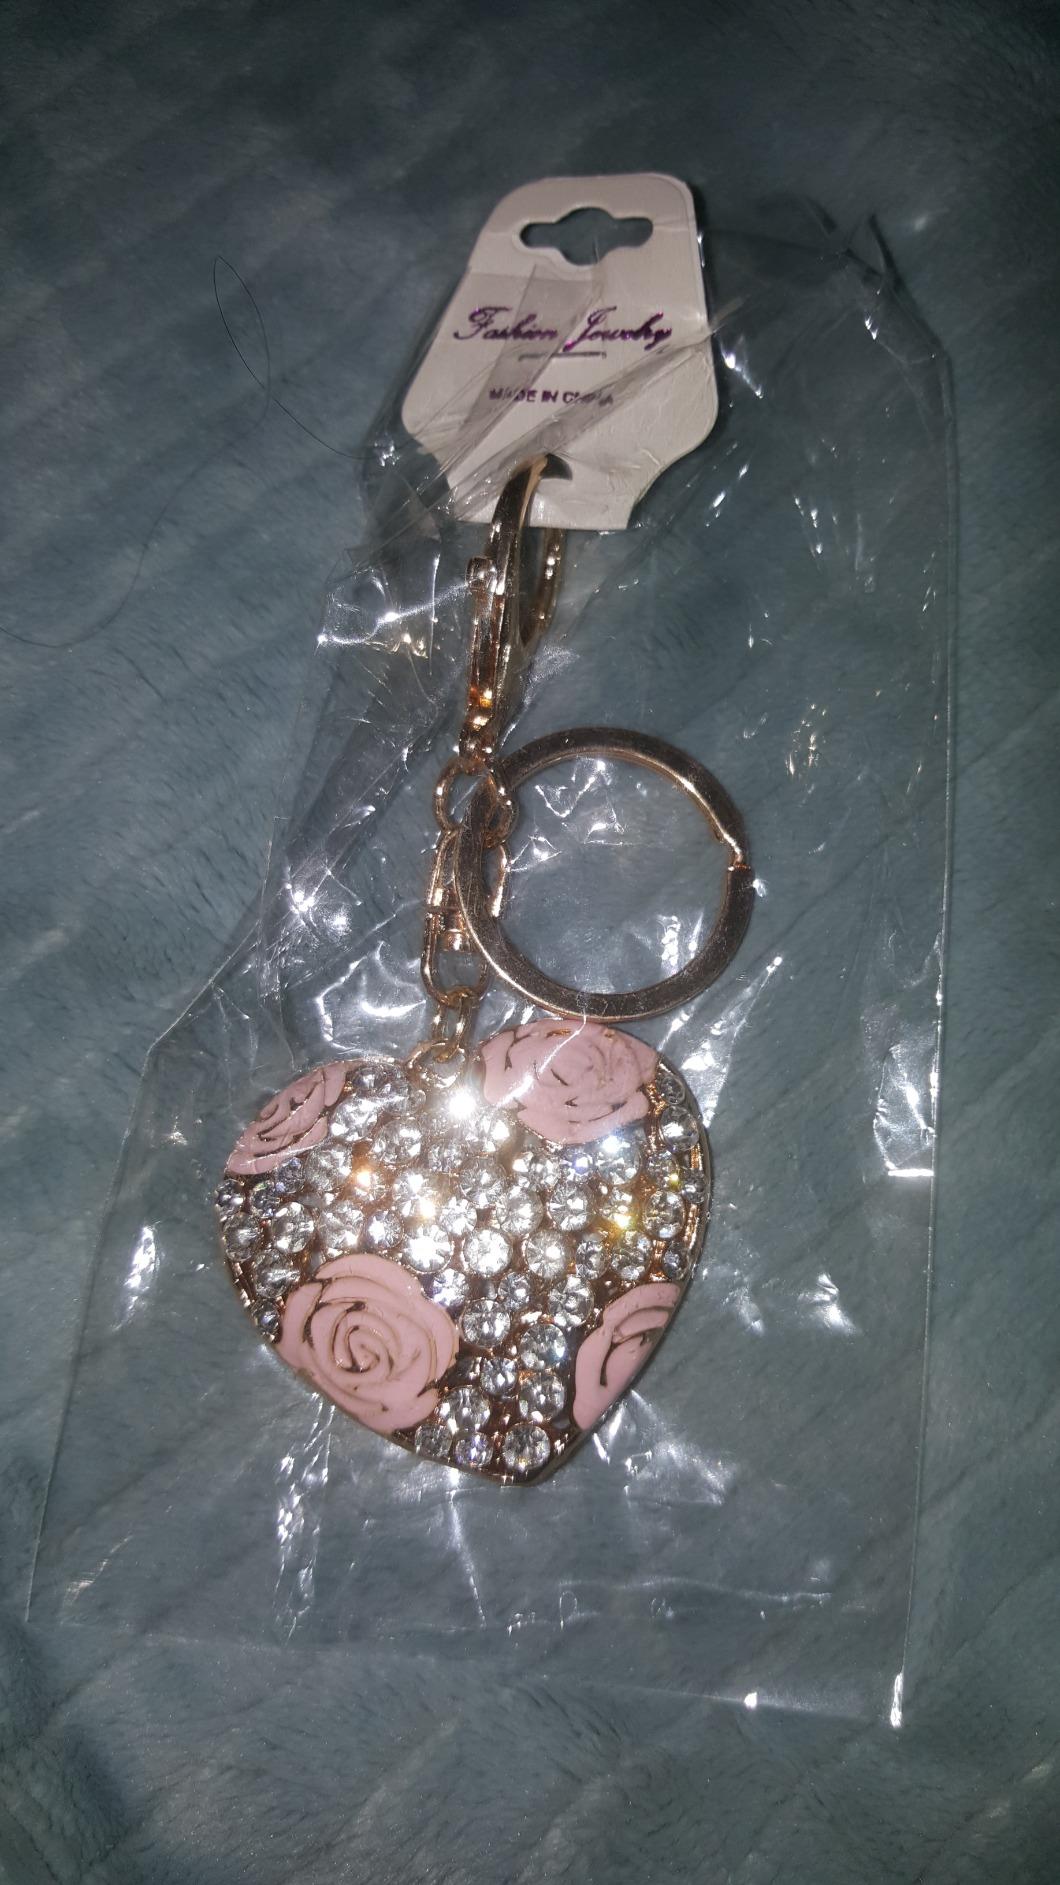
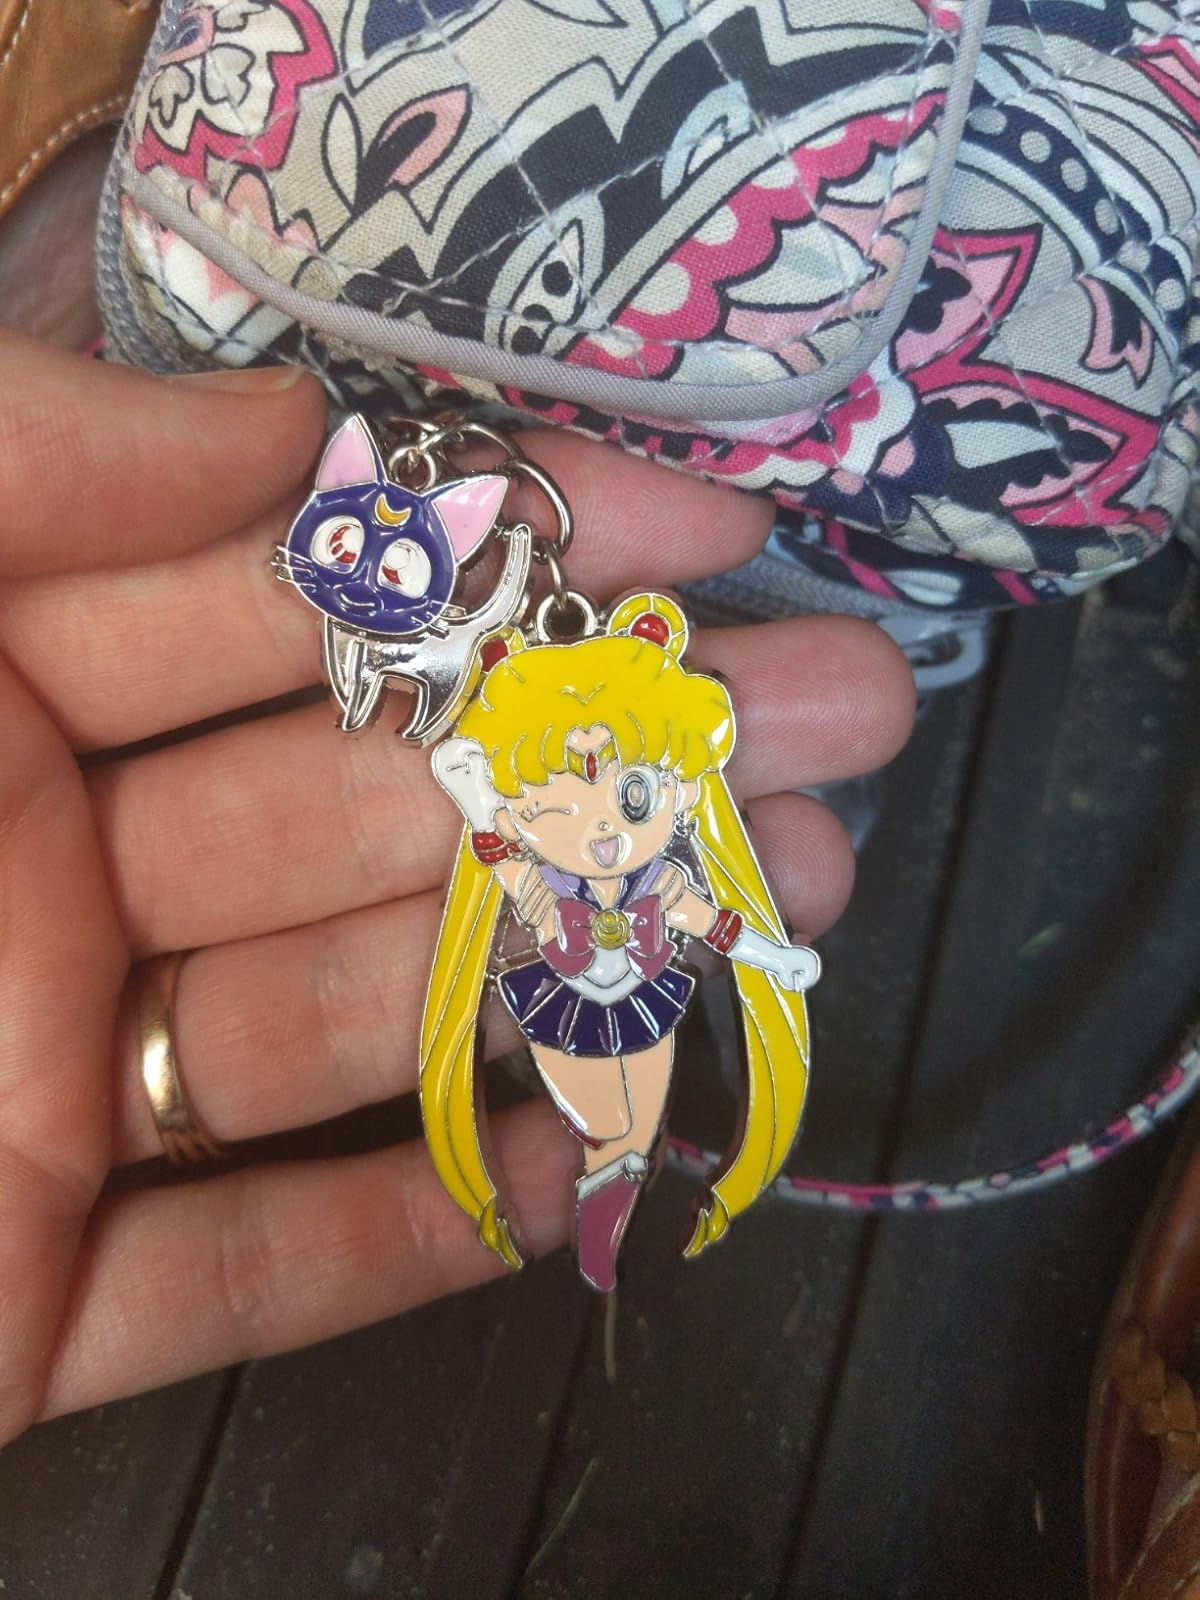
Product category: accessories_keychain
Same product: no